Slieve Gullion

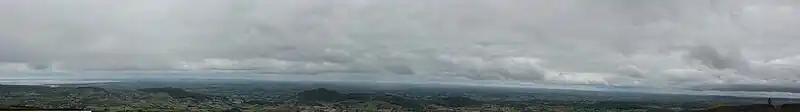
360 deg panorama of Ireland over Slieve Gullion

There are two burial cairns on top of the hill, on either side of a small lake. The southern one is a large passage tomb, the highest surviving passage tomb in Ireland. In 1961, a team of archaeologists explored the site and set up a 30-person camp near the summit. The tomb's cairn is wide and high. The chamber inside is wide, with a corbelled roof up to high. It contained three large blocks of stone seemingly used as basins, and fragments of human bone. Some bits of worked flint and a barbed-end arrowhead were also found, "the meager remnants that survived the centuries of tomb raiding". The entrance is aligned with the setting sun on the winter solstice. Radiocarbon dating suggests it was built c.3500–2900 BCE. The smaller cairn to the north of the lake was built later, perhaps during the early Bronze Age (around 2000 BC). It contains two cist burials, with one containing bits of burnt bone; likely the remains of a single adult.